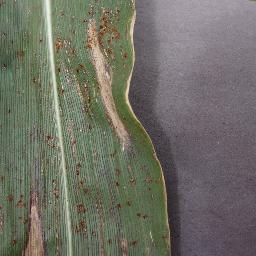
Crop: corn
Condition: (maize)_northern_blight